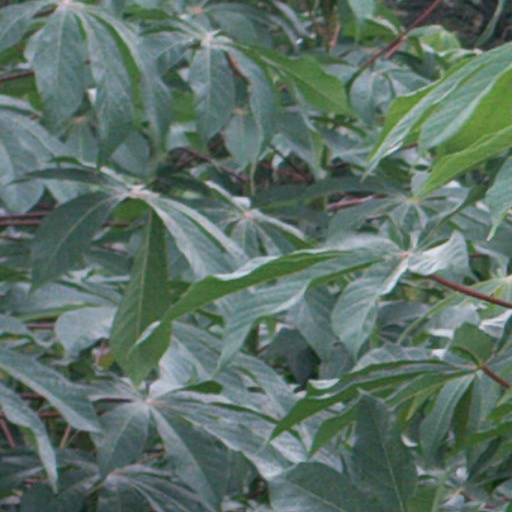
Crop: cassava